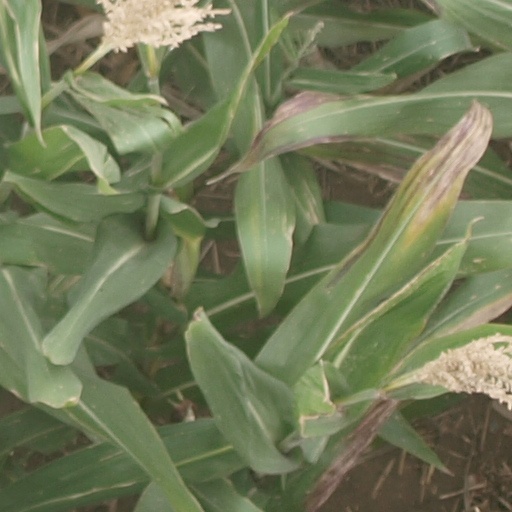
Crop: maize; corn